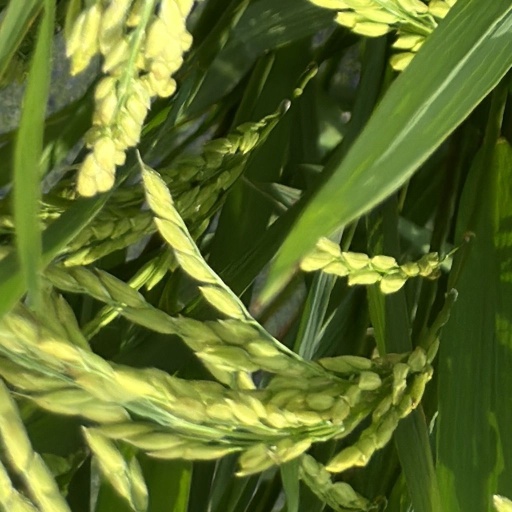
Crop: rice